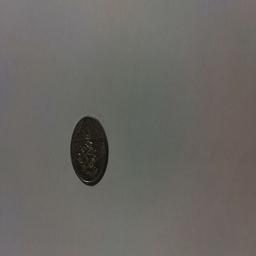
Label: 1_New_Back